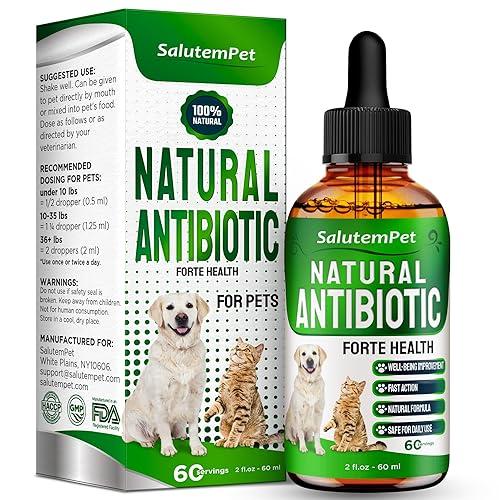
Chupa ya dawa ya mifugo, yenye maelezo ya matuzi kwa mbwa na paka, ikiwa na kipimo kinacholenga matumizi salama na rahisi kwa wafugaji wa kawaida. Dawa hii inaakisi mbinu za kisasa na salama za  kuboresha afya ya wanyama wa kufungwa bila kutumia kemikali kali, ikiimarisha ustawi wa mifugo kwa mazingira ya nyumbani.